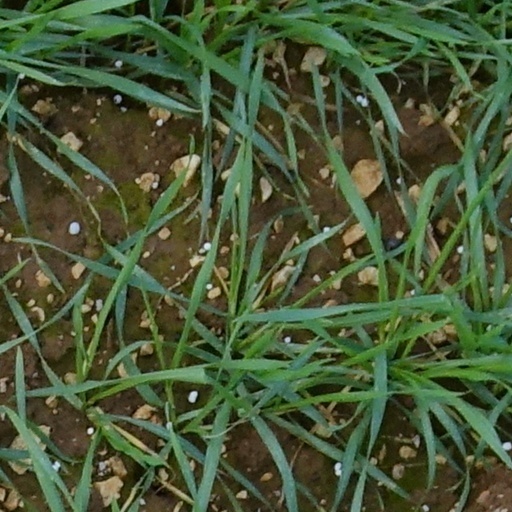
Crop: wheat